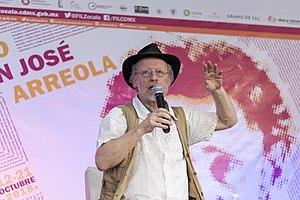
Hermann Bellinghausen, né le 17 mai 1953 à Mexico, est un poète, un écrivain et un éditeur mexicain.